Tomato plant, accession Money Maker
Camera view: horizontal (90 deg, fisheye); turntable rotation: 150 degrees
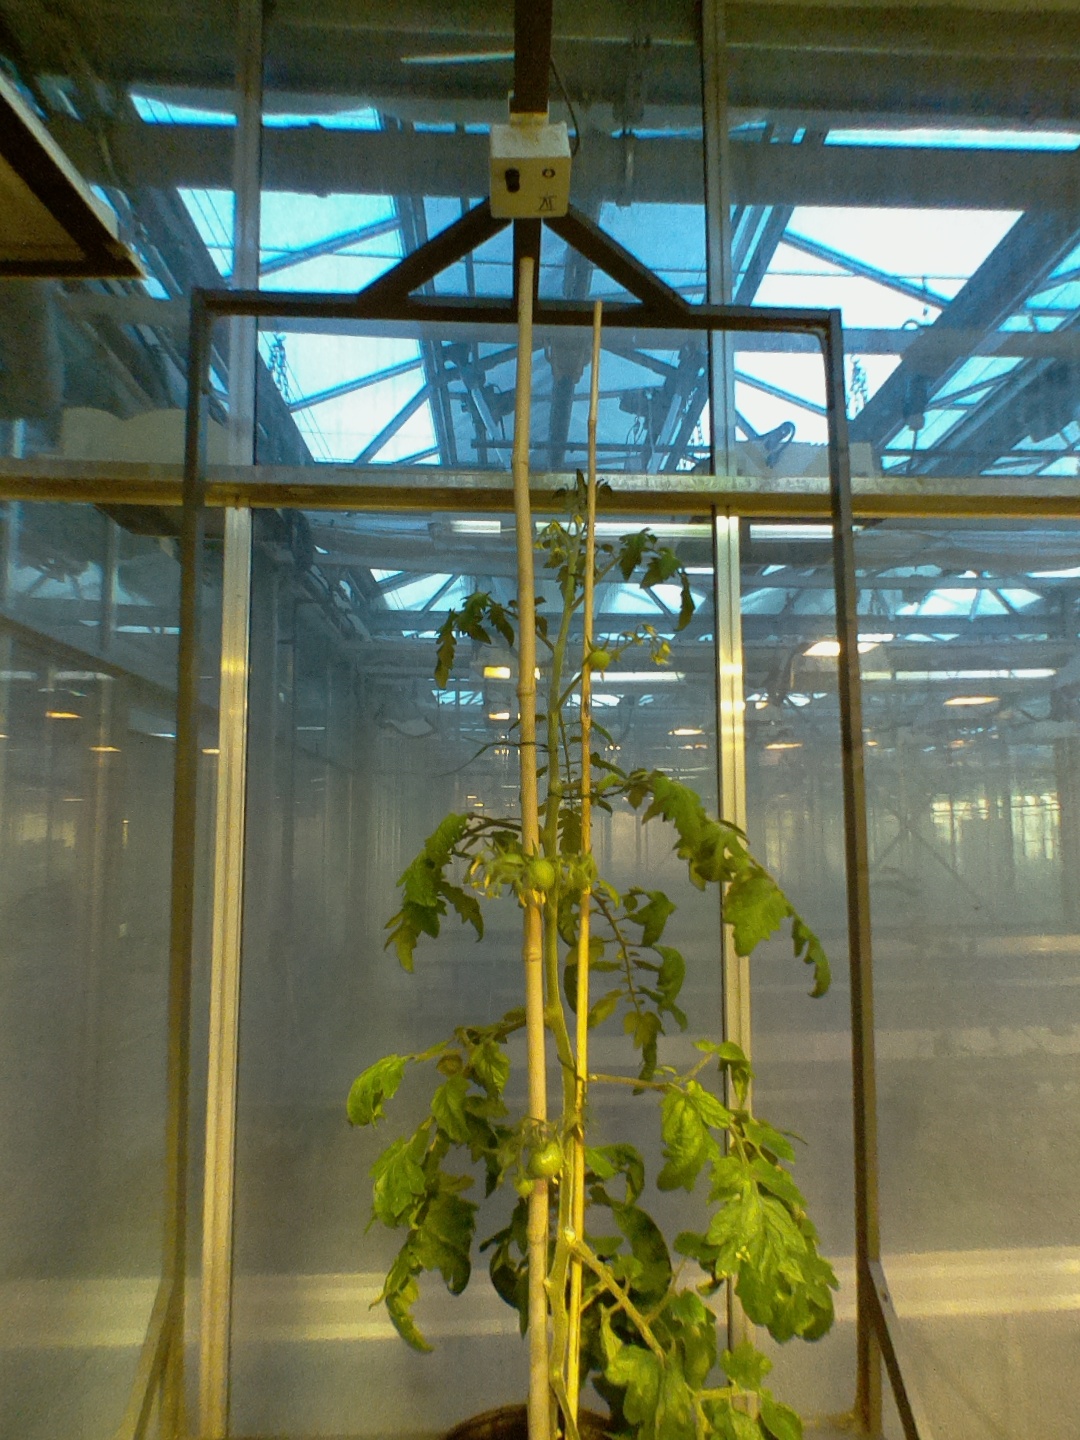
BBCH growth stage 73: 30%-40% of final fruit size